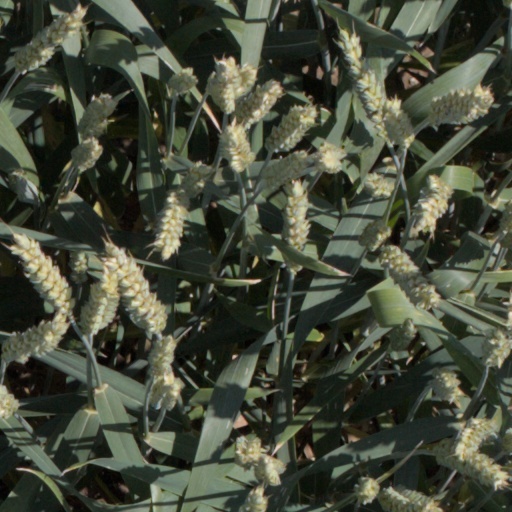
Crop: wheat